Nabila Ramdani

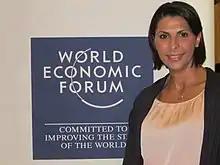
Nabila Ramdani at the World Economic Forum

Nabila Ramdani is a French freelance journalist of Algerian descent who specialises in Anglo-French issues, Islamic affairs, and the Arab world.